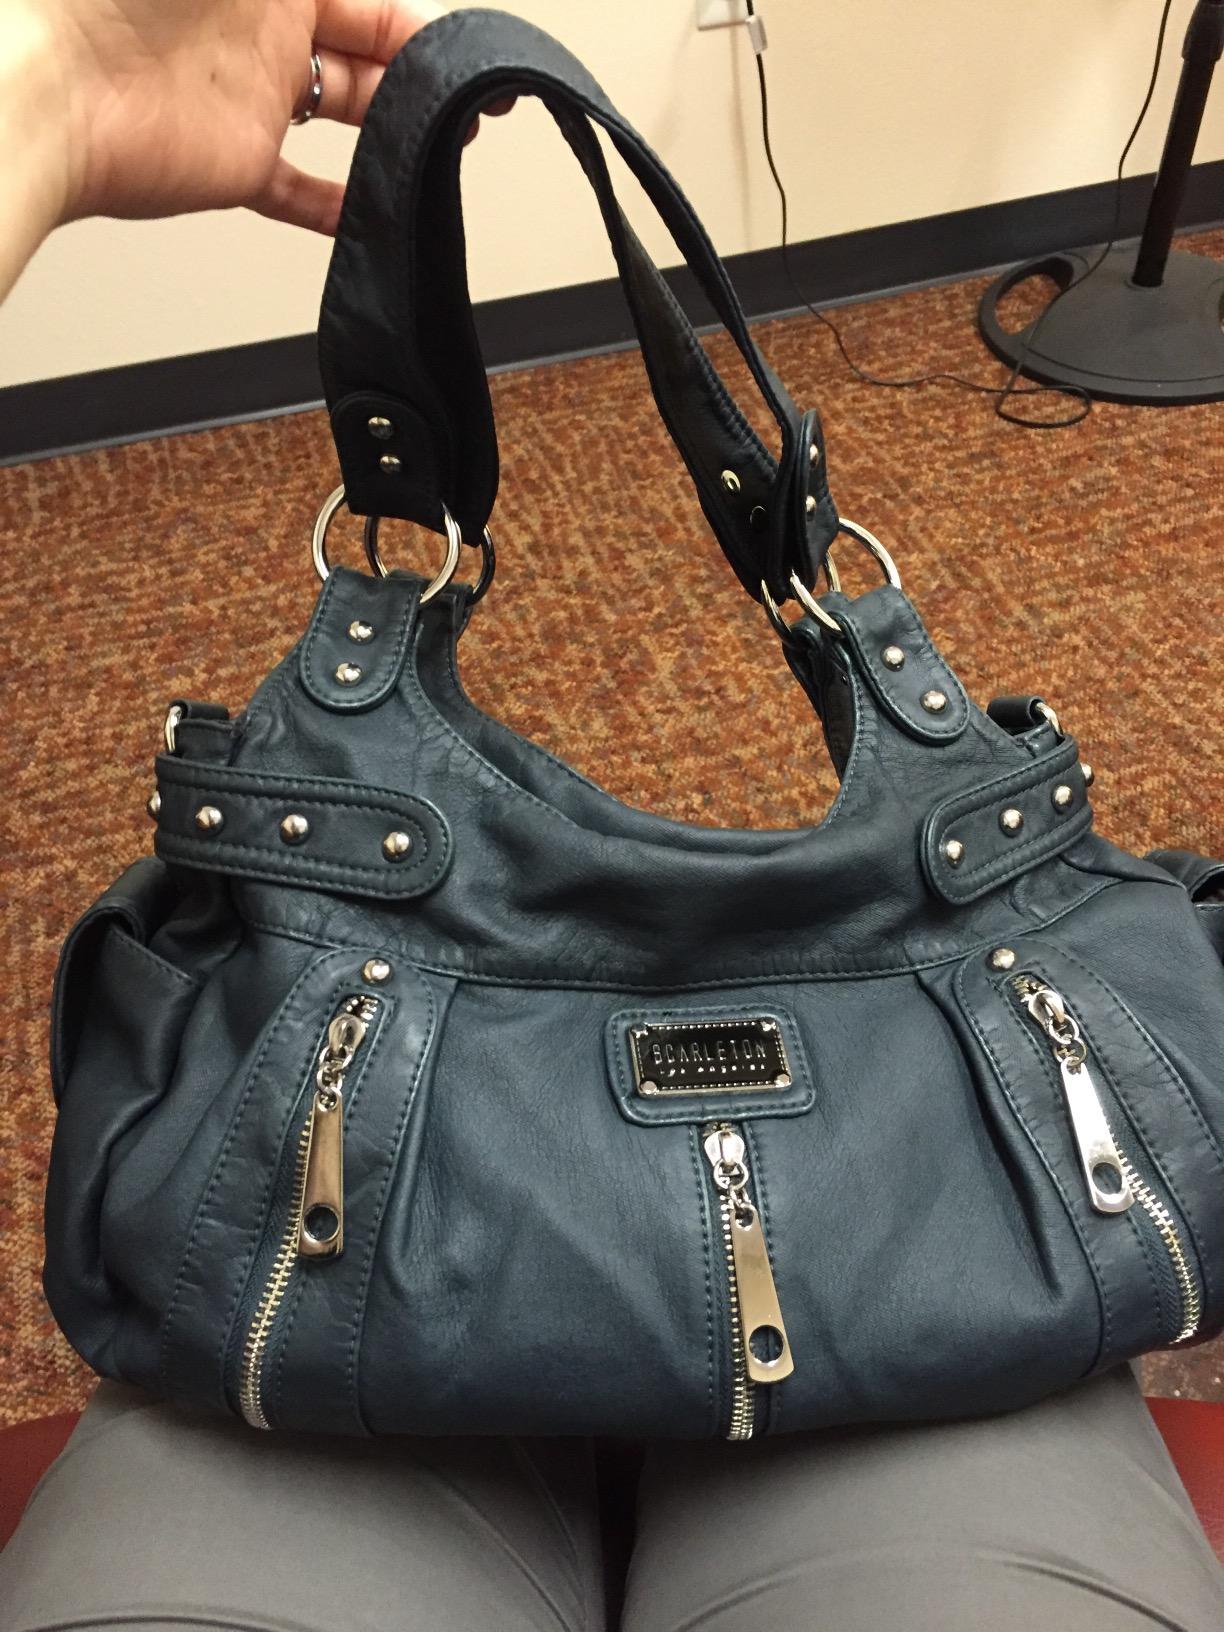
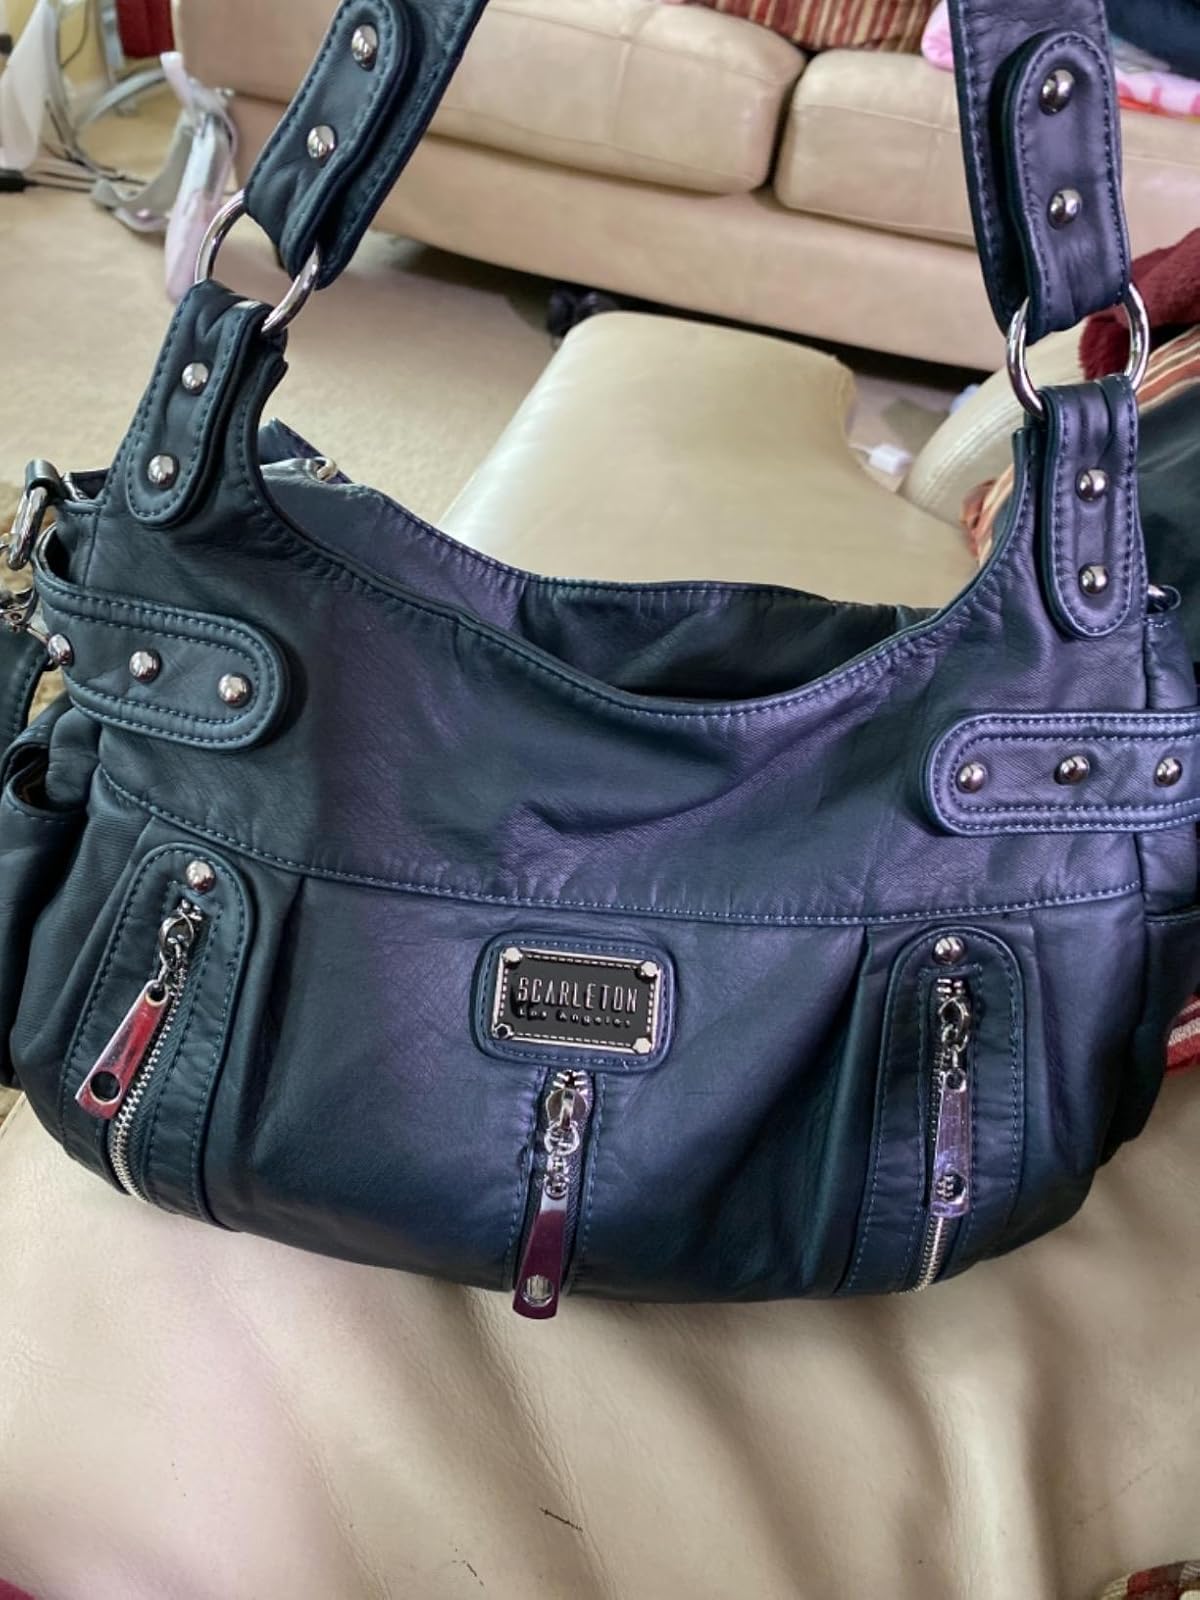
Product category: accessories_handbag
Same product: yes